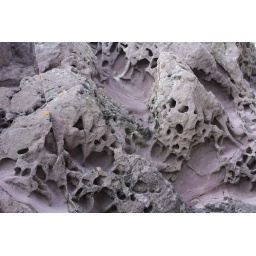
Curiously eroded rock on the beach at St Justinians near St Davids. I see half-formed faces...